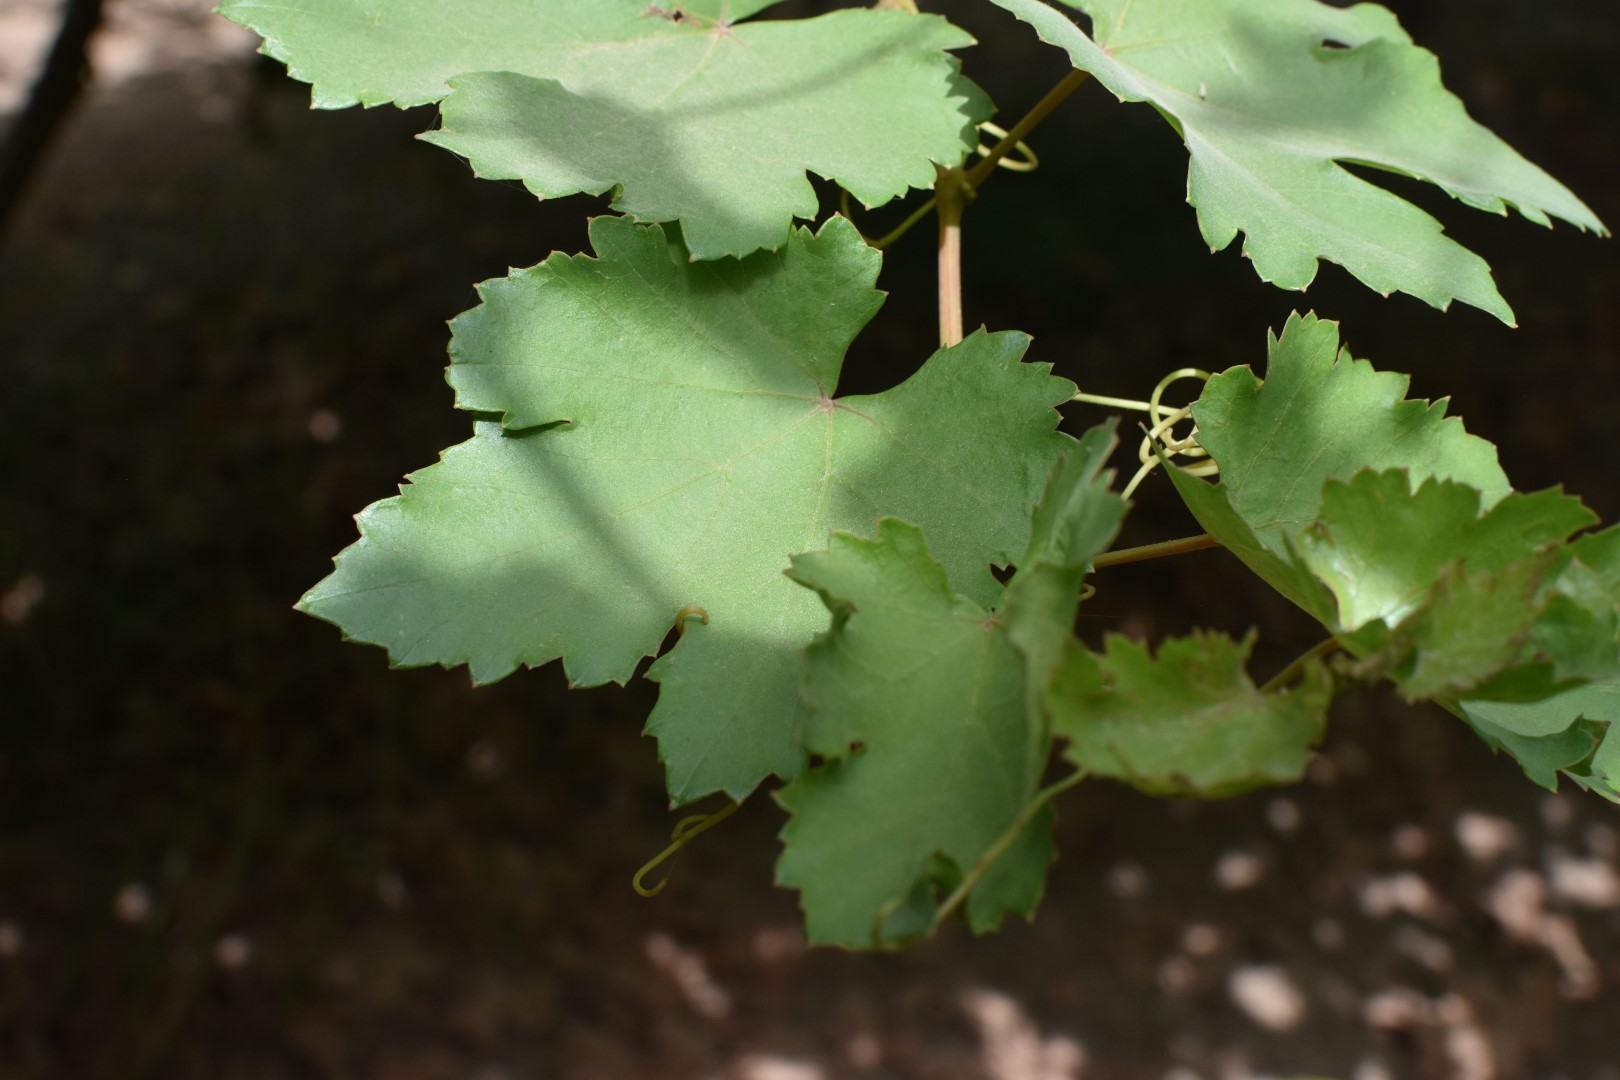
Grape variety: Riasi